Arnold Schoenberg

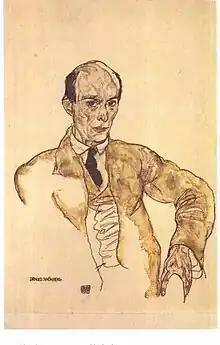
Arnold Schoenberg by Egon Schiele, 1917

On one occasion, a superior officer demanded to know if he was "this notorious Schoenberg, then"; Schoenberg replied: "Beg to report, sir, yes. Nobody wanted to be, someone had to be, so I let it be me". According to Norman Lebrecht, this is a reference to Schoenberg's apparent "destiny" as the "Emancipator of Dissonance".